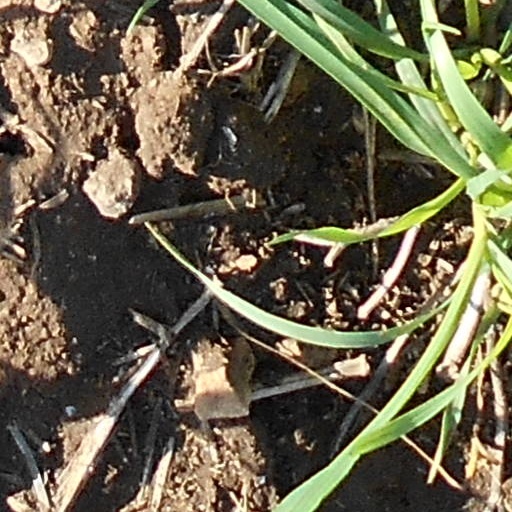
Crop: wheat